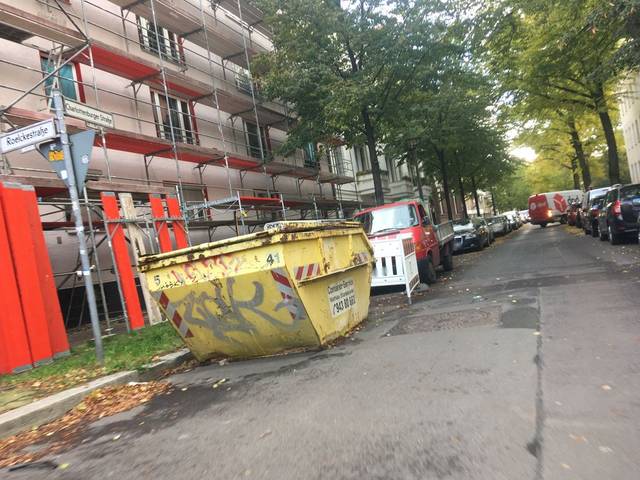
Region: Germany
Coordinates: 52.553, 13.444